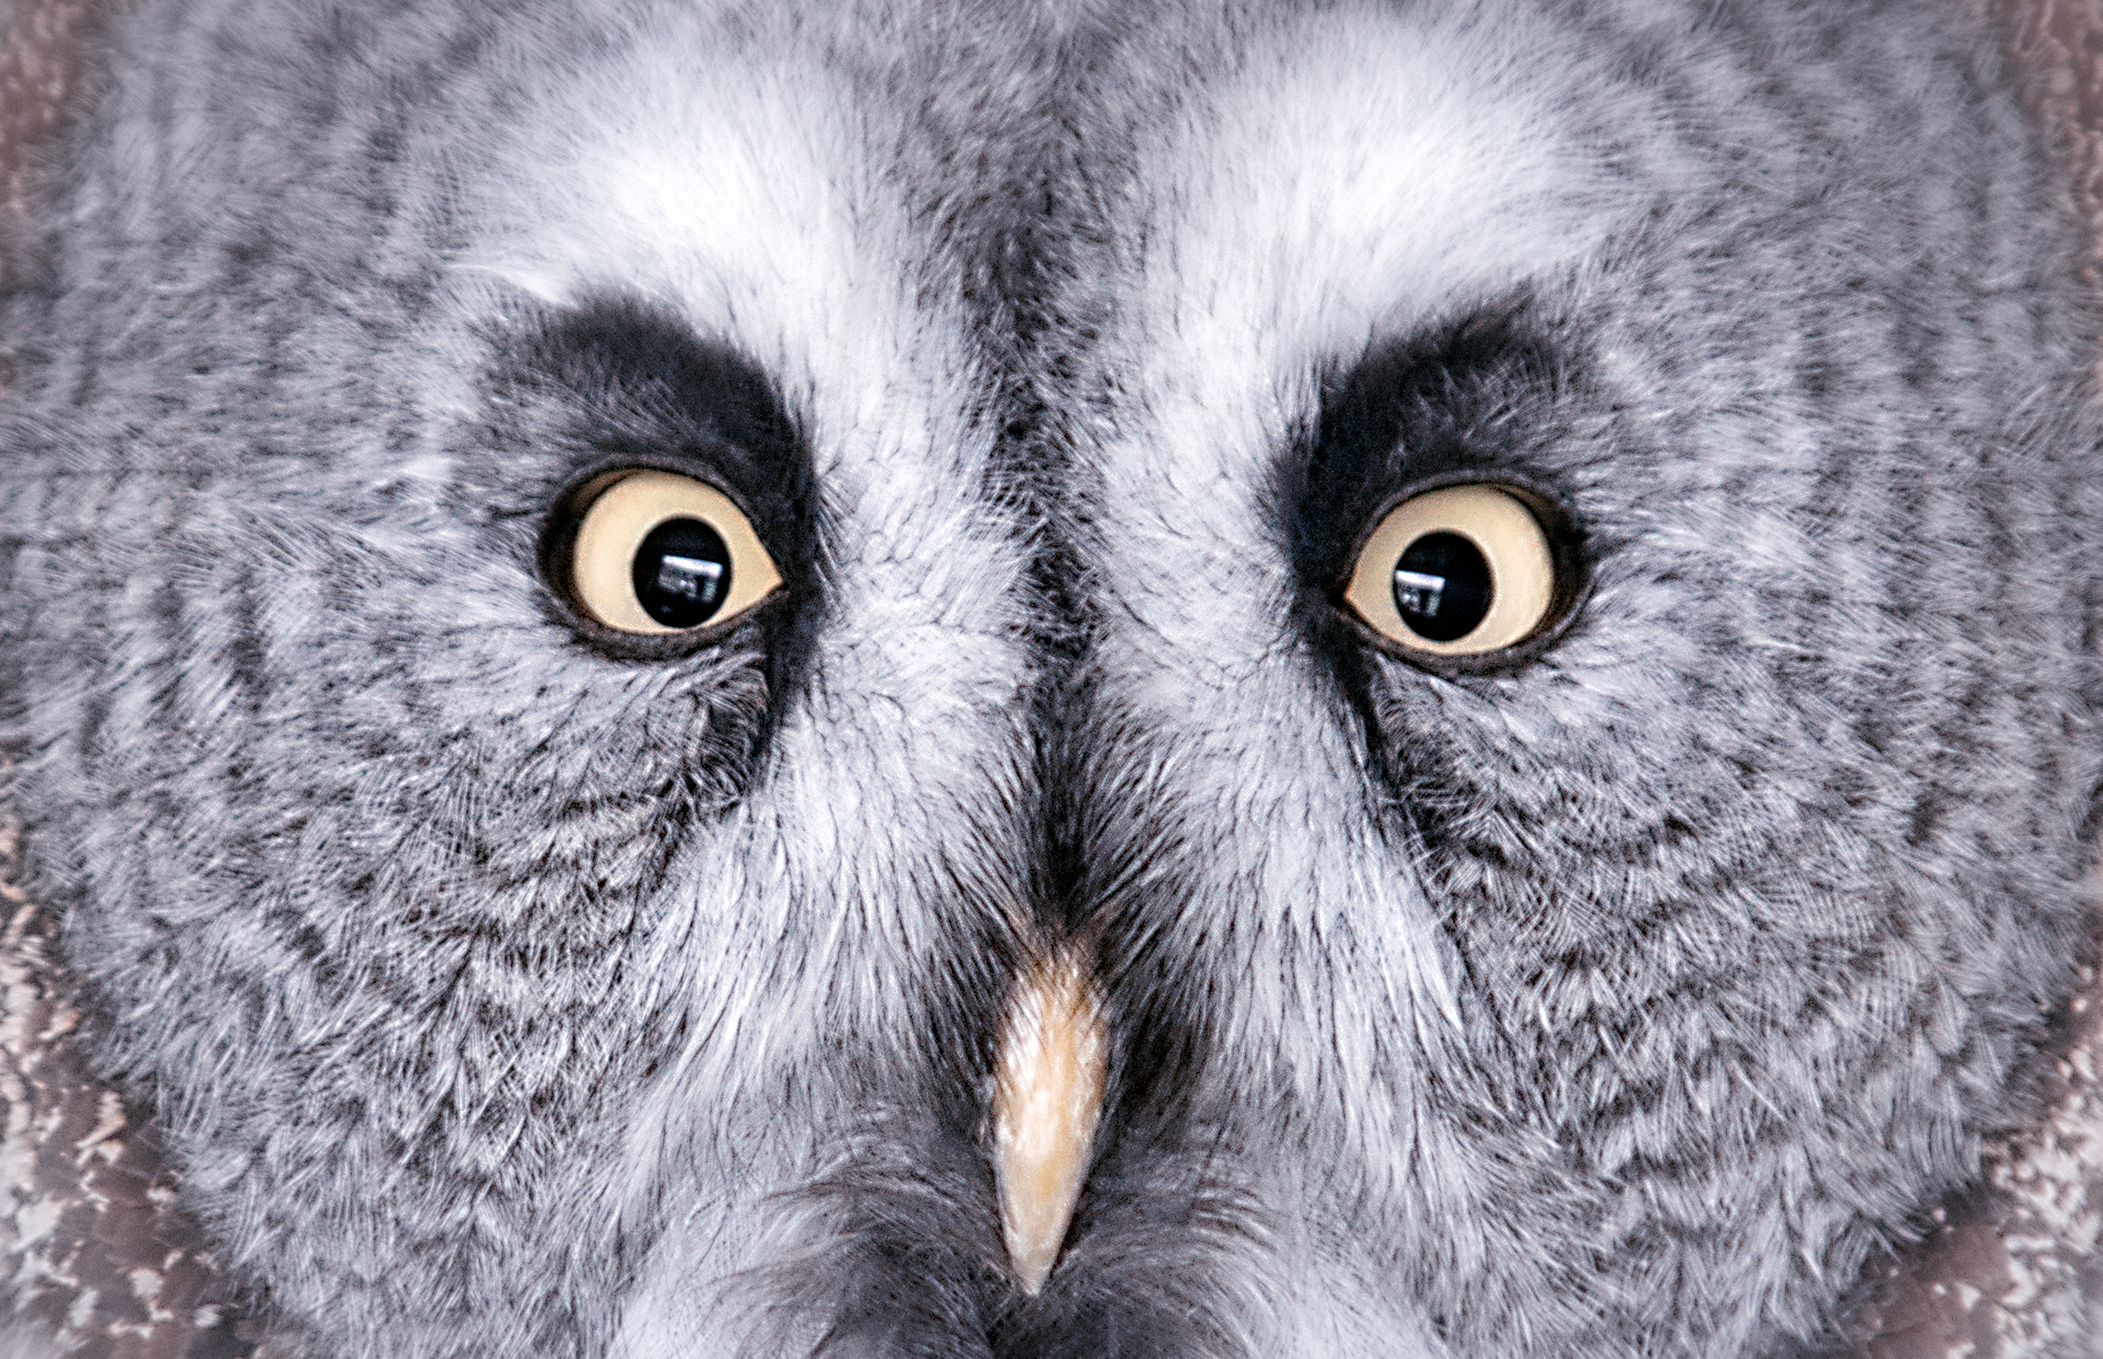
bird, wildlife, beak, owl, fauna, primate, bird of prey, close up, nose, drawing, eye, vertebrate, scotland, organ, lemur, koala, stirlingshire, great grey owl, greatgreyowl